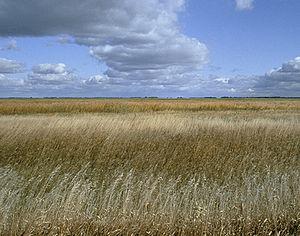
Cet article recense les zones humides des États-Unis concernées par la convention de Ramsar.
Le Tétras cupidon, aussi nommé Tétras des prairies, est une espèce d'oiseau qui appartenait à l'ancienne famille des Tetraonidae, et qui est désormais incluse dans celle des Phasianidae. Ce tétras typique de la prairie et des associations de prairie et de chênes a subi une diminution importante de sa population depuis la colonisation. La destruction de son habitat par le développement de l’agriculture et des pâturages est la cause principale de son déclin.
Les prairies mixtes du Nord est une écorégion terrestre Nord-Américaine du type prairies, savanes et brousses tempérées du World Wildlife Fund.